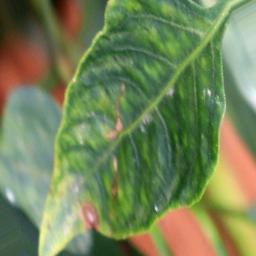
Label: cercospora